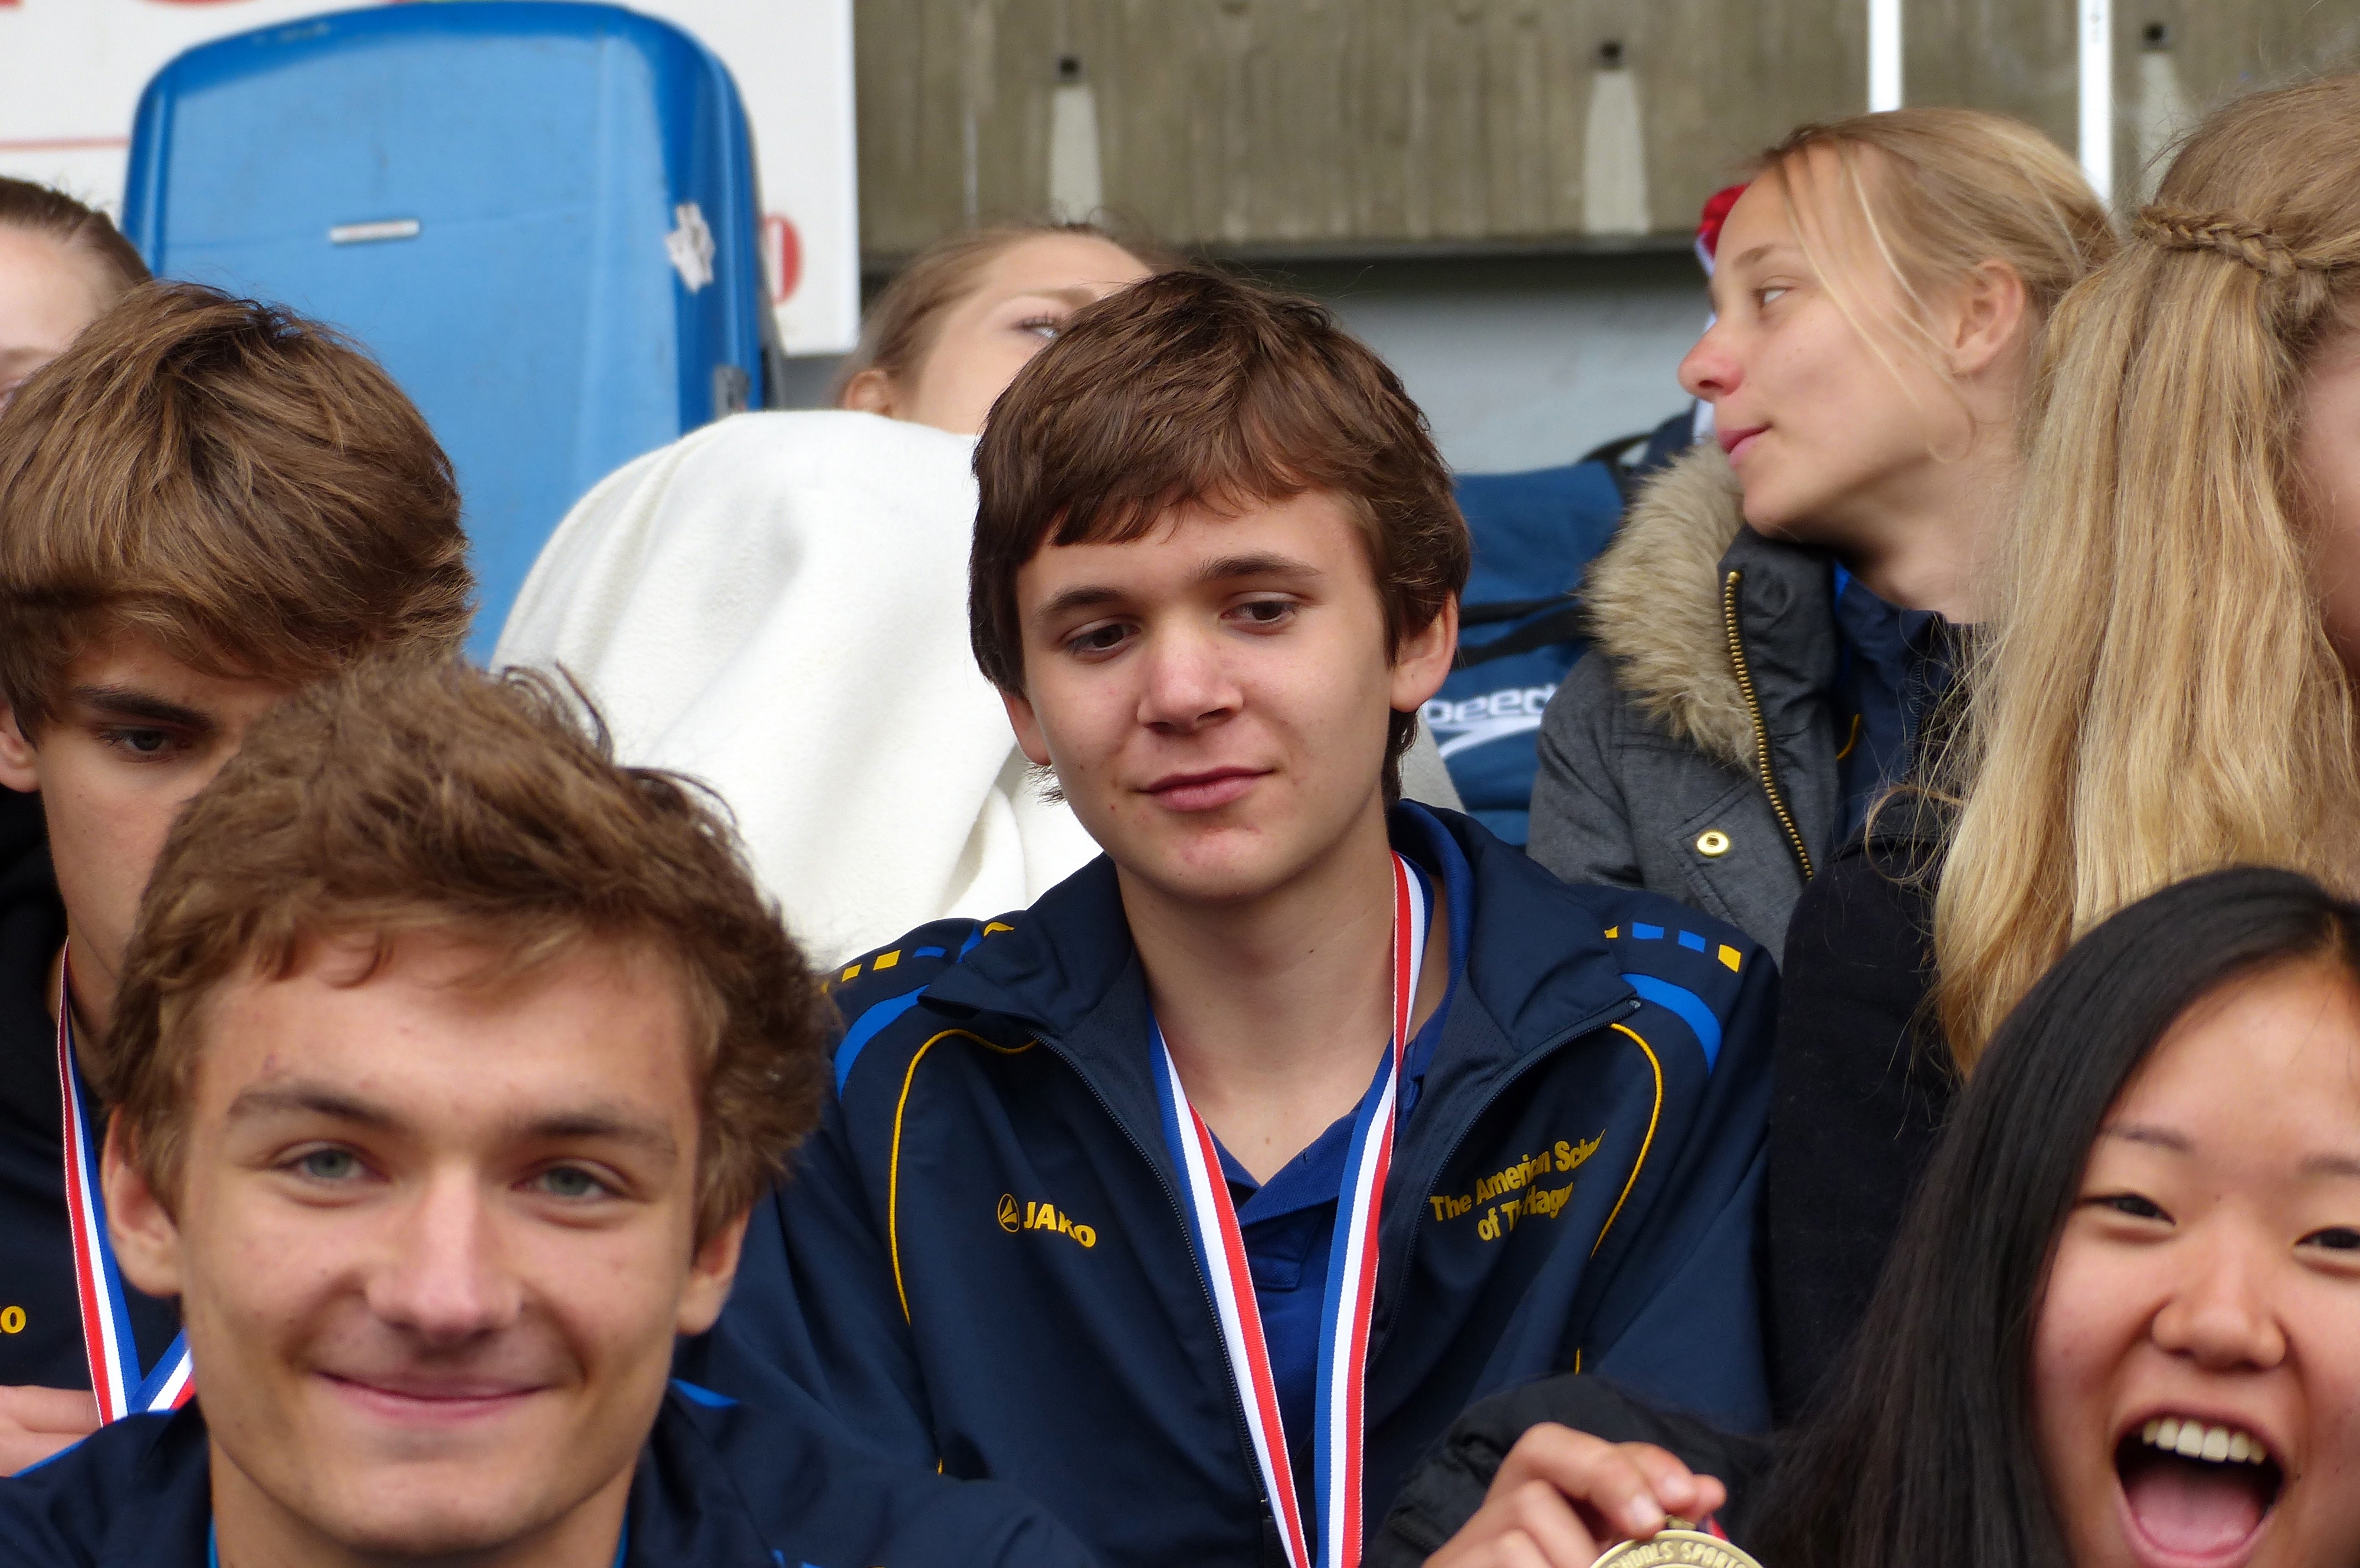
person, people, running, paris, youth, community, child, education, 2013, team, highschool, athletics, isst, trackandfield